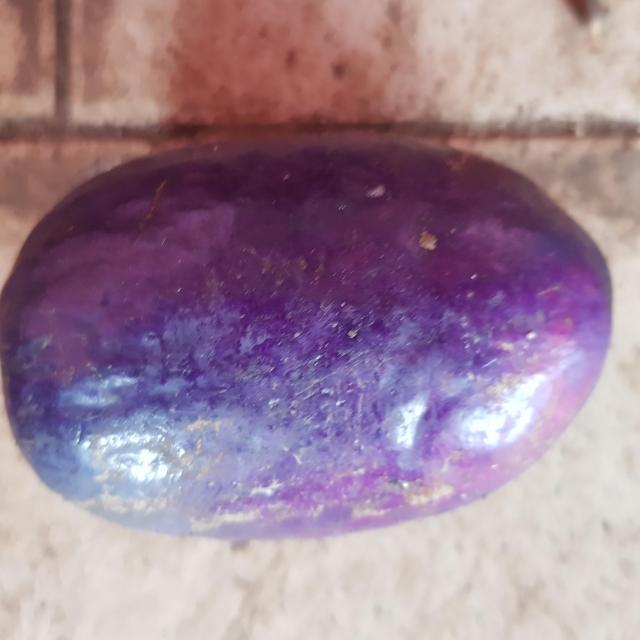
Plum grade: unaffected